Üçkuyular (Tram İzmir)

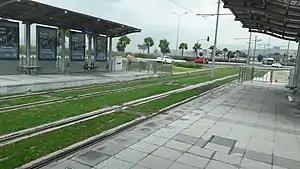

Üçkuyular is a light-rail station on the Konak Tram line in İzmir, Turkey. It is located along Mustafa Kemal Coastal Boulevard in west Konak. The station consists of two side platforms, one on each side of the boulevard. Connection to İzdeniz ferry service is available at the Üçkuyular Ferry Terminal.